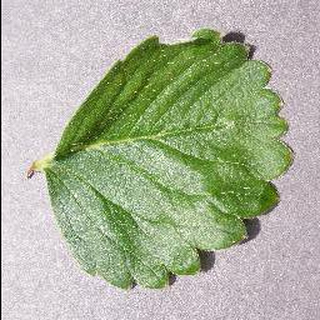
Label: healthy_strawberry